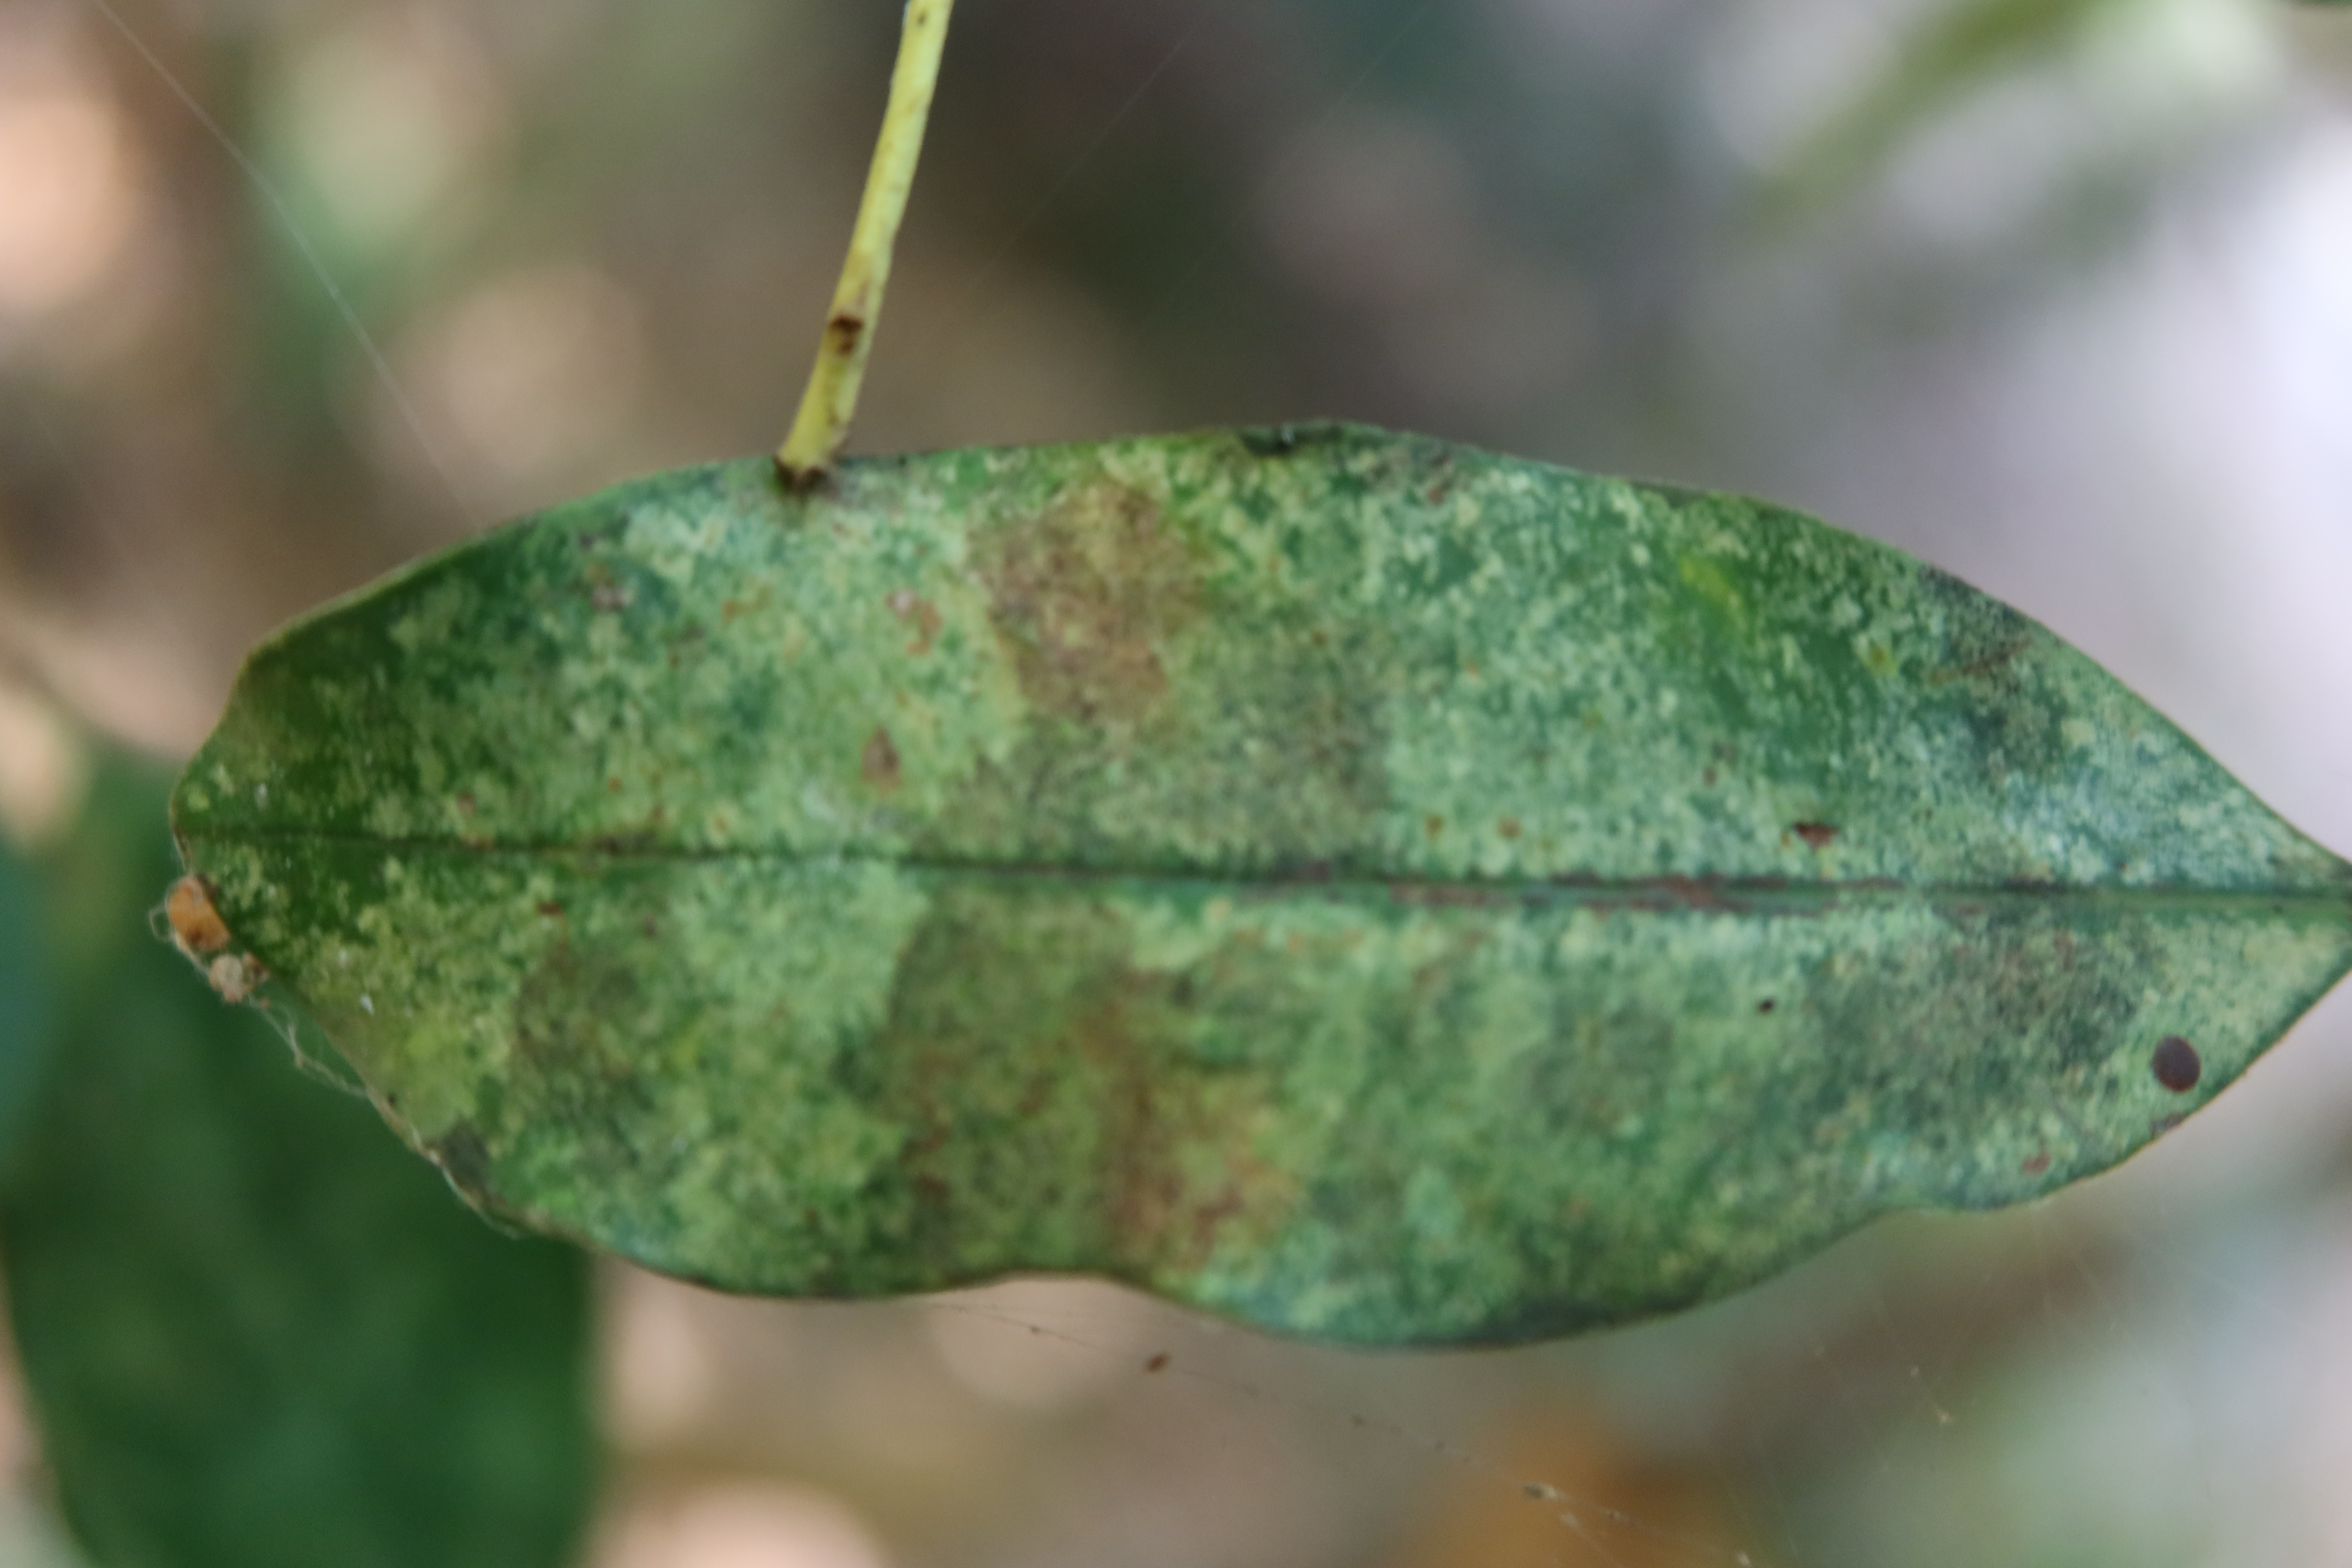
Label: Downy mildew